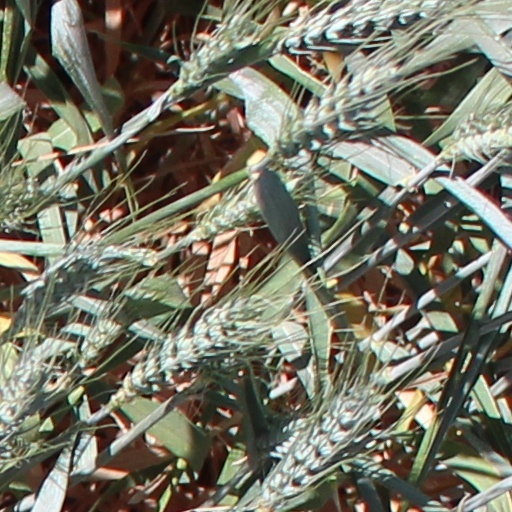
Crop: wheat